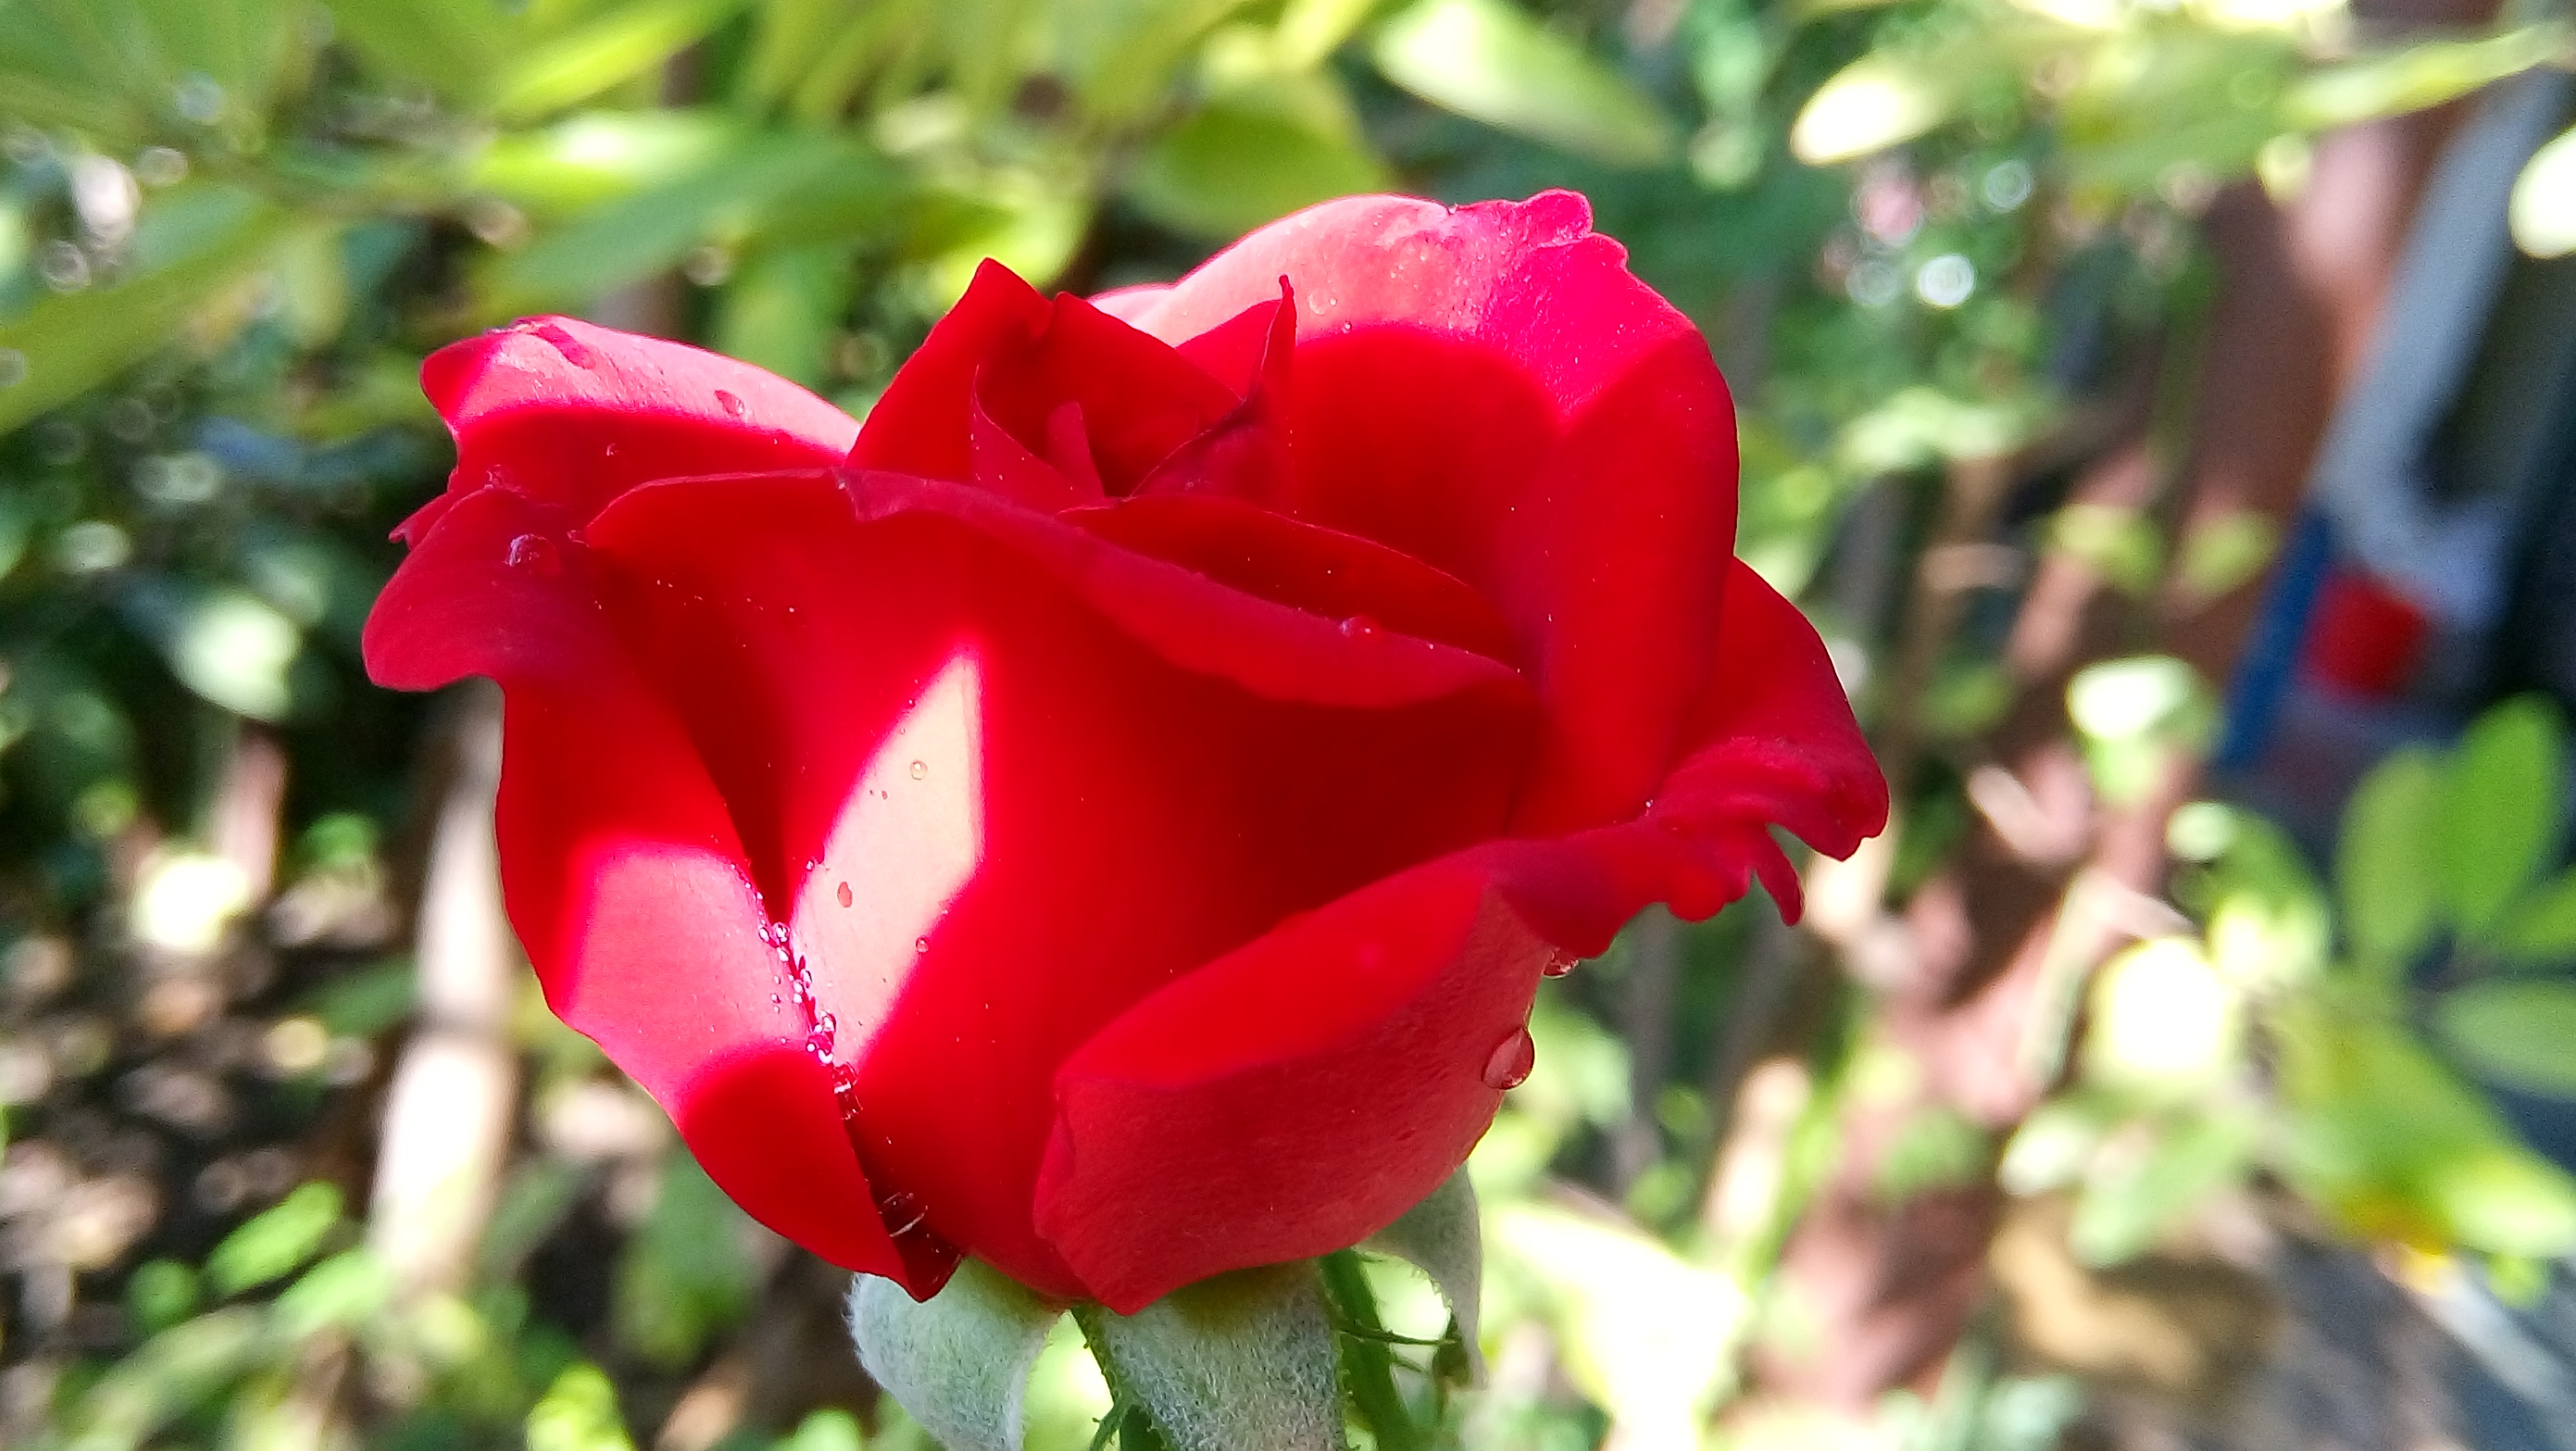
plant, flower, petal, rose, red, botany, flora, floribunda, flowering plant, garden roses, rose family, land plant